The Warlord of Mars

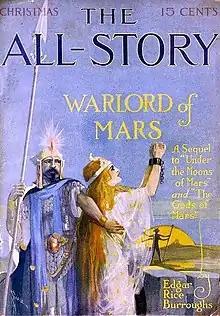
"The Warlord of Mars" was serialized in "All-Story Magazine" in 1913-14

The novel can be classed as a planetary romance, also known as "Sword and planet". This genre is a subset of science fiction, similar to sword and sorcery, but including scientific elements. Most of the action in a planetary romance is on the surface of an alien world, usually includes sword fighting, monsters, supernatural elements as telepathy rather than magic, and involves civilizations echoing those on Earth in pre-technological eras, particularly composed of kingdoms or theocratic nations. Spacecraft may appear, but are usually not central to the story.